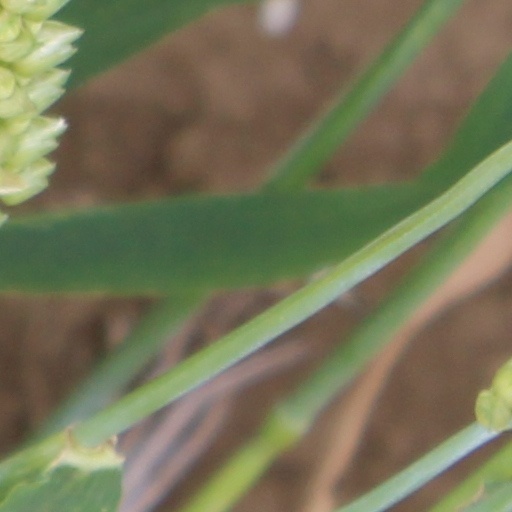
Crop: wheat